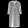
Label: Dress